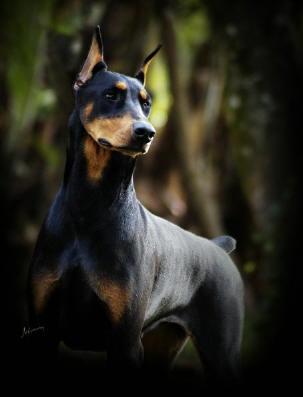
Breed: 209-n000054-Doberman